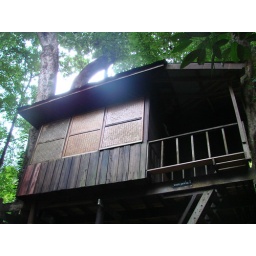
our tree house in kao sok nationalpark